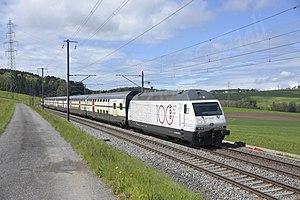
Re 460 113 °Irchel° porte la publicité pour les 100 Ans SEV Ici à Granges (Veveyse)
Les Re 460 sont des locomotives électriques des Chemins de fer fédéraux suisses entrées en service entre 1992 et 1996.